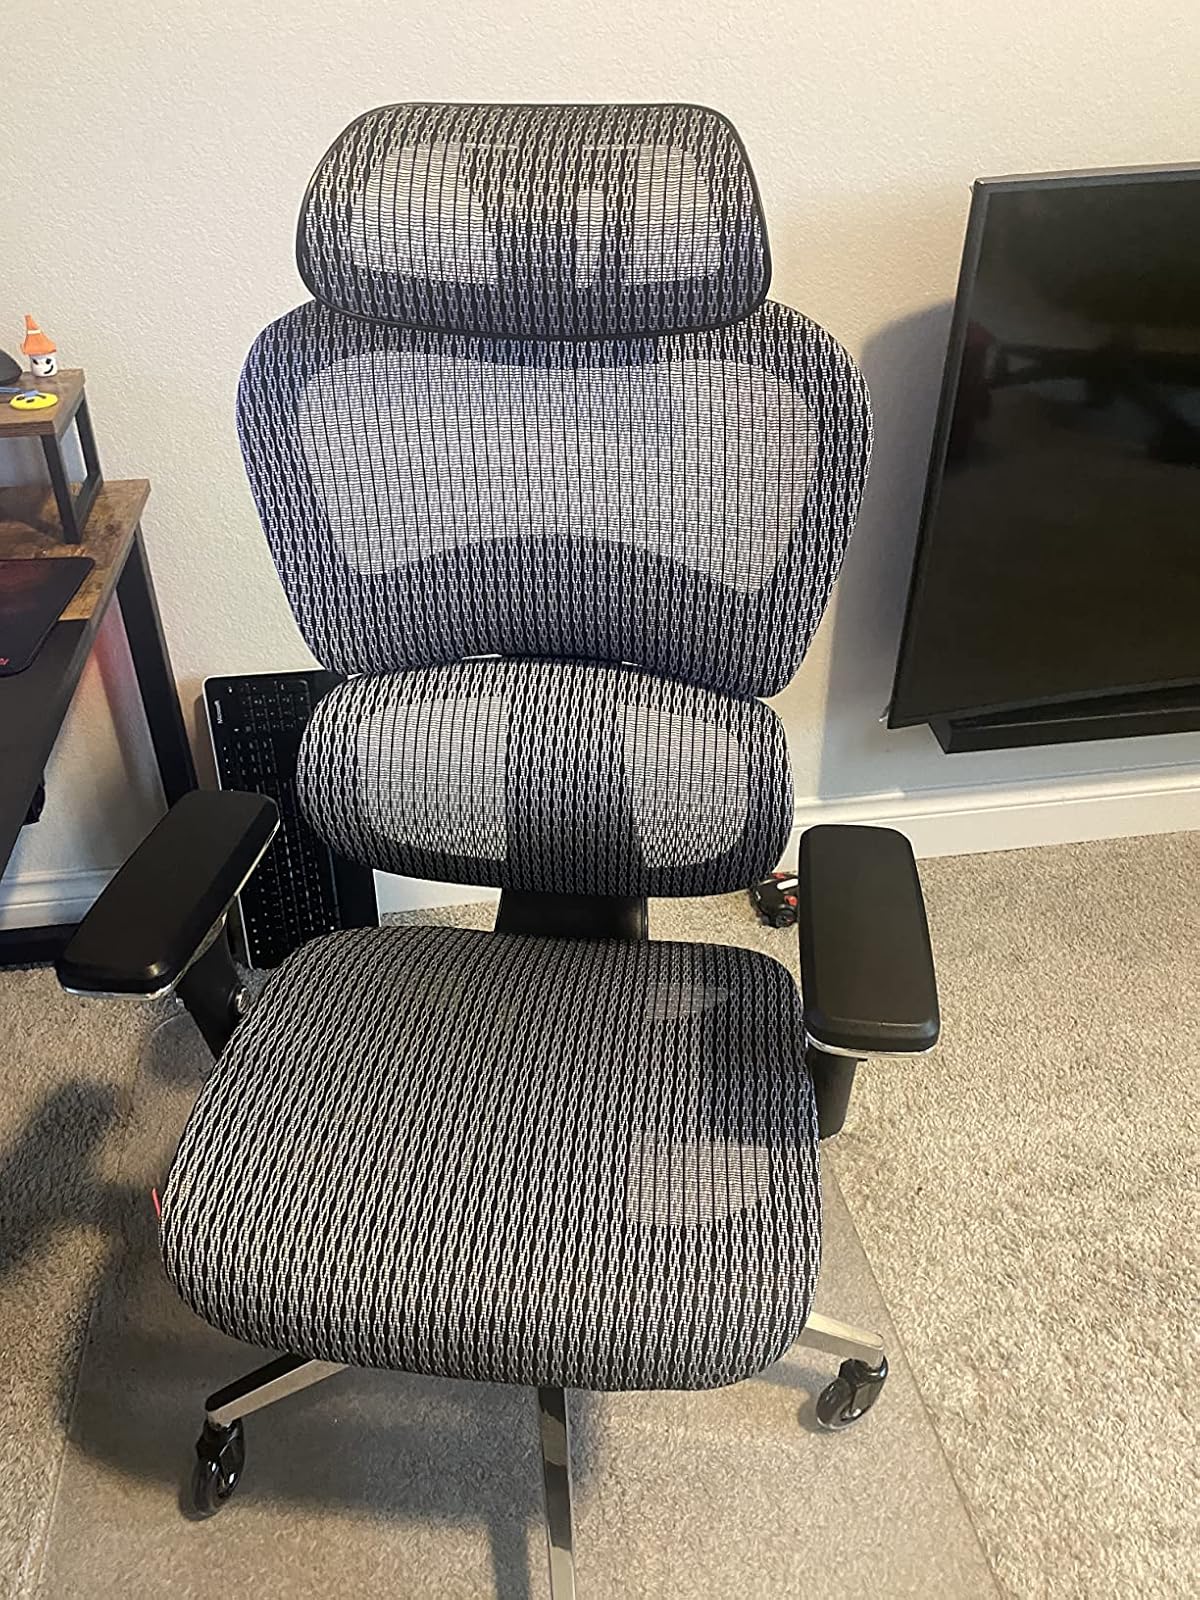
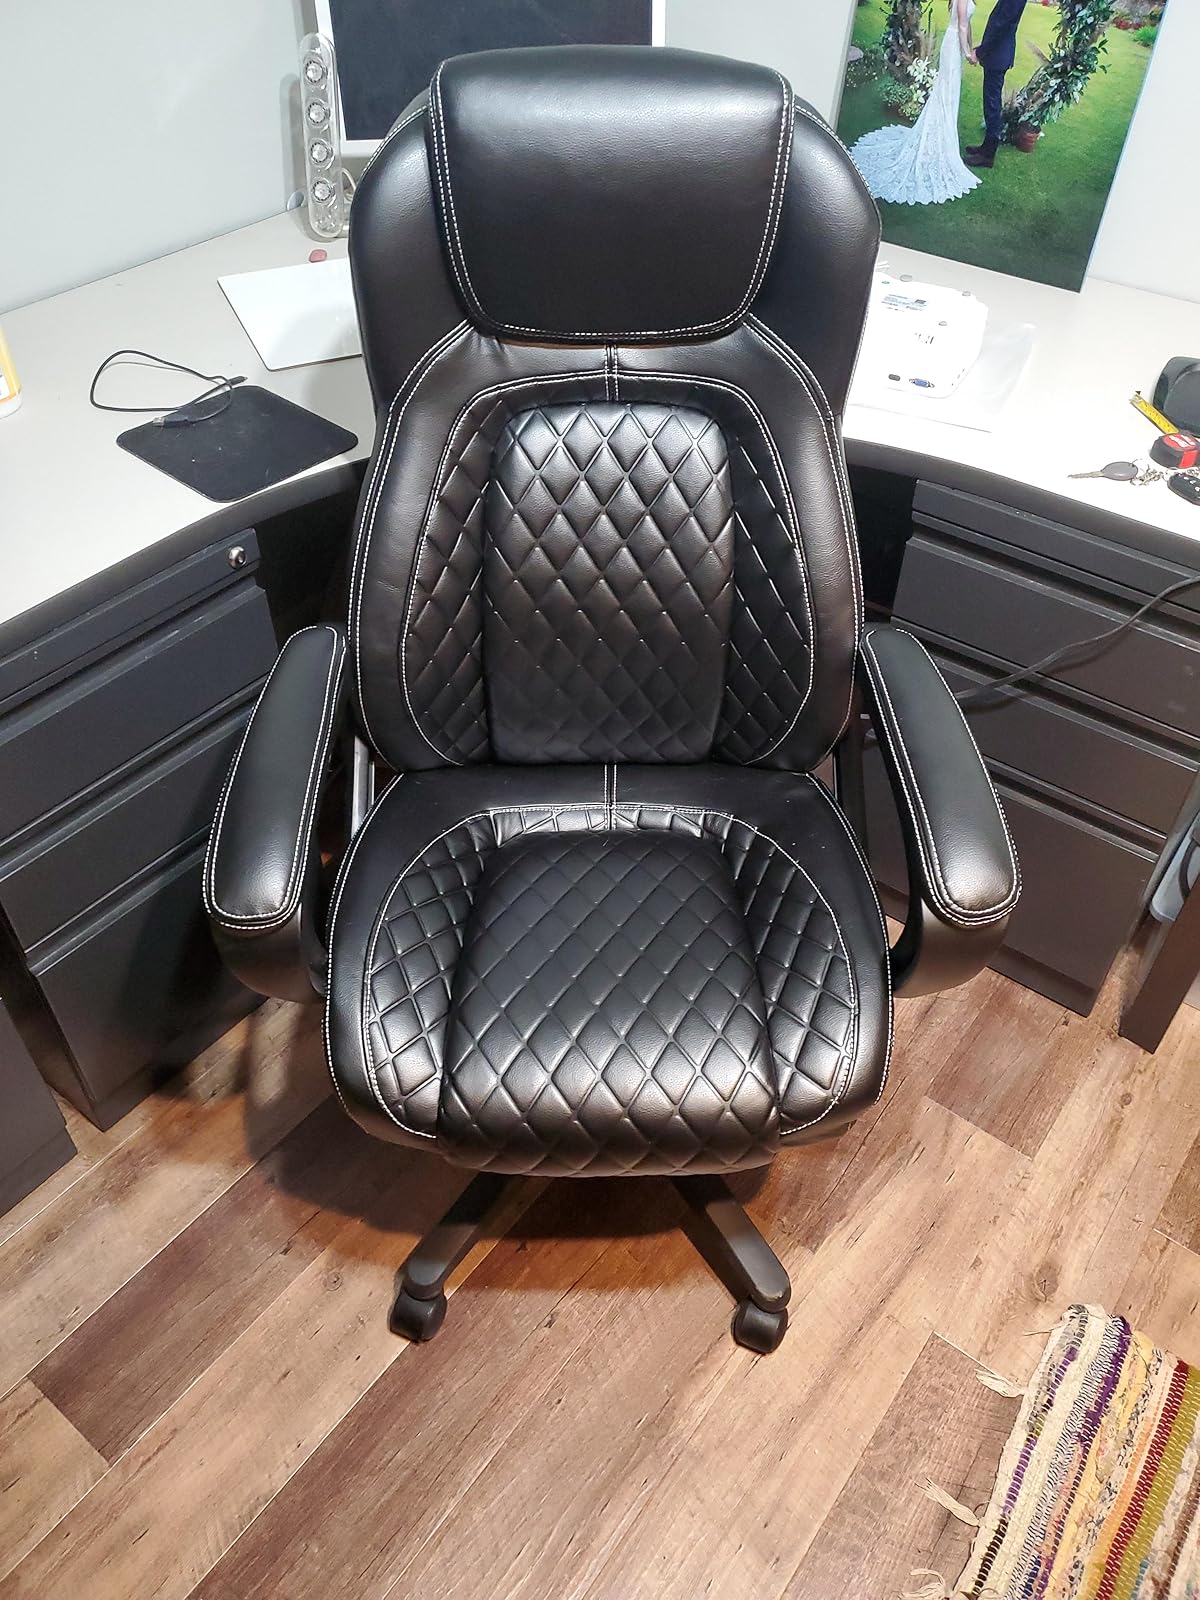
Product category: items_chair
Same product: no